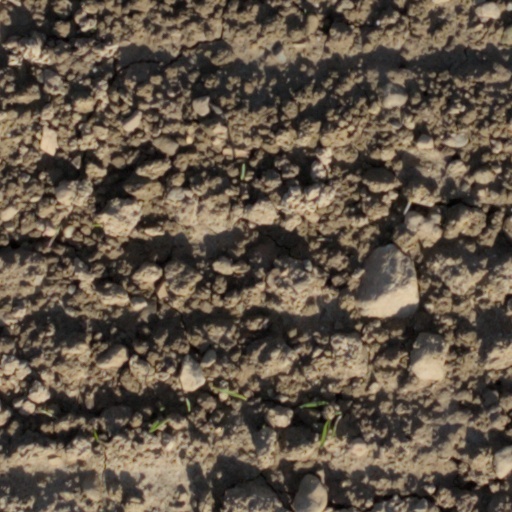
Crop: wheat